Iraiyanar Akapporul

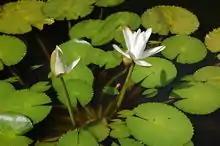
The neytal theme – named for the white Indian waterlily, which symbolises the theme's content – deals with the sorrow of lovers due to separation

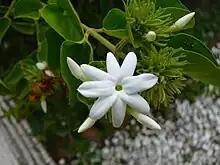
The mullai theme – named for the jasmine flower – deals with the endurance of a lover waiting for the return of her beloved

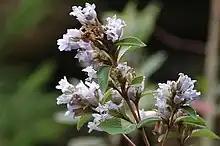
The kurinci theme – named for "Strobilanthes kunthiana" – deals with the clandestine union of lovers

Iraiyanar Akapporul is concerned with setting out the literary conventions that govern Tamil love poetry of the "akam" tradition. The conventions, as such, are taken from the poetics of the Sangam period. Thus a poem is a poetical snapshot of one instant in a relationship. This snapshot provides a glimpse into the lives of the couple which is in love. In addition, each poem must consist of actual words spoken by one of the persons involved in the relationship, without any commentary by an omniscient narrator. Only certain characters may speak – the hero (talaivaṉ) and heroine (talaivi), a close male friend of the hero (tōḻaṉ) or a close female friend of the heroine (tōḻi), a mother or foster-mother, priests, courtesans, bards who mediate between a wife and husband, and a few other characters. The words spoken must also be addressed to a listener – the conventions of "akam" poetry did not permit soliloquies. However, the listener need not necessarily be the person to whom the words are seemingly addressed. A common device in akam poetry is to have words seemingly spoken to a friend, but actually intended for the speaker's lover, who the speaker knows is eavesdropping.